Mercantile Marine War Medal

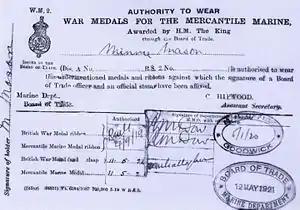
Authority to wear the British War Medal and the Mercantile Marine Medal issued to Minnie Mason for service on English Channel ferries in World War I

The Mercantile Marine War Medal was established in 1919 and awarded by the Board of Trade of the United Kingdom to mariners of the British Mercantile Marine (later renamed the Merchant Navy) for service at sea during the First World War.